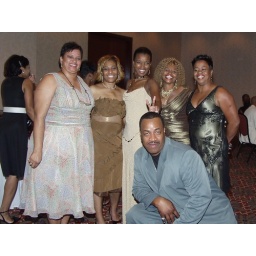
Gwen Derrousselle, Valerie, Morris' date, Lisa, Edie and Elmer. Mike Connor's wife in black dress